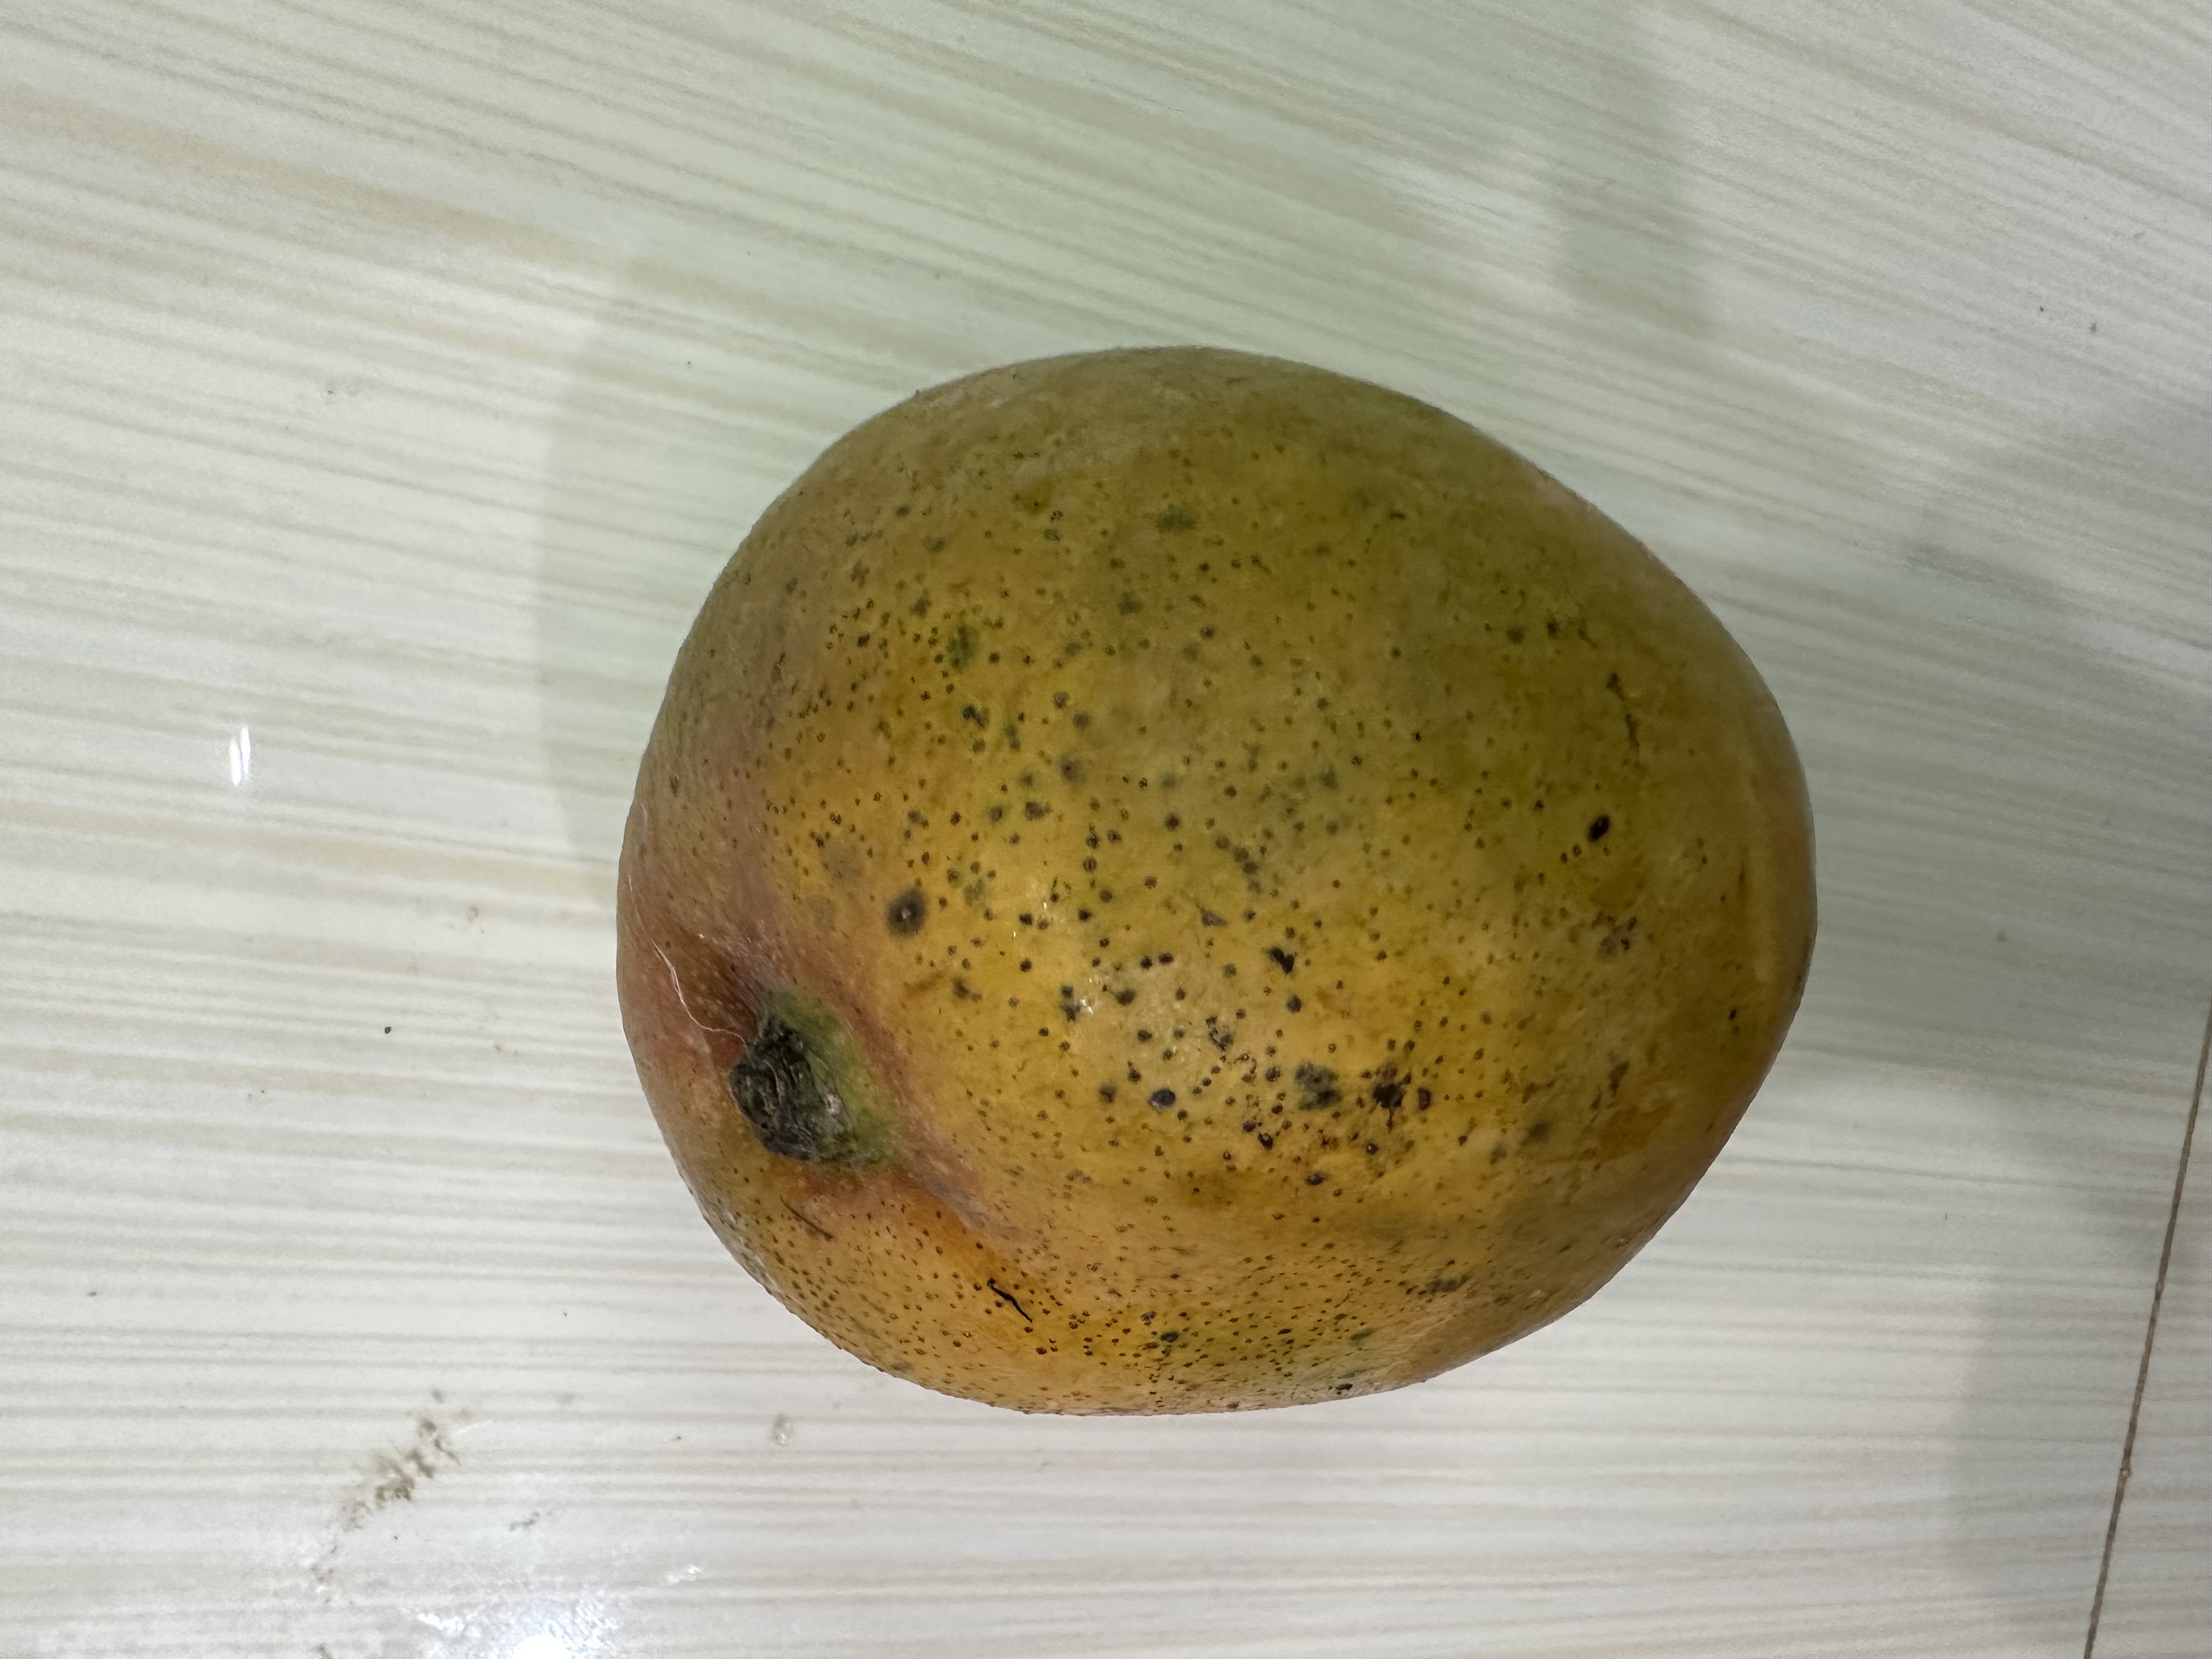
Mango variety: Nilambori